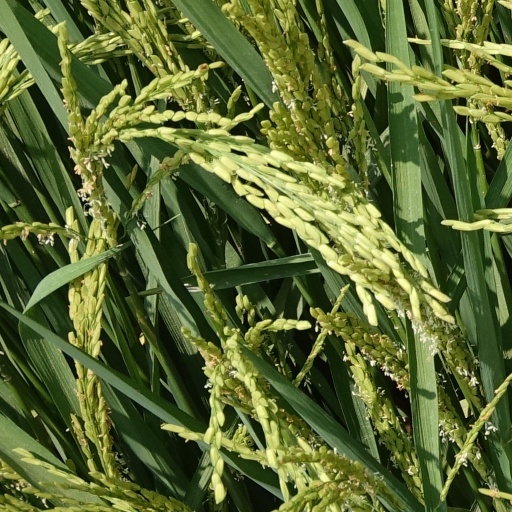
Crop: rice